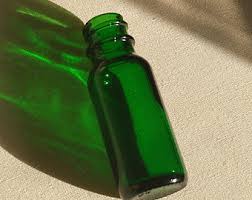
Waste category: glass